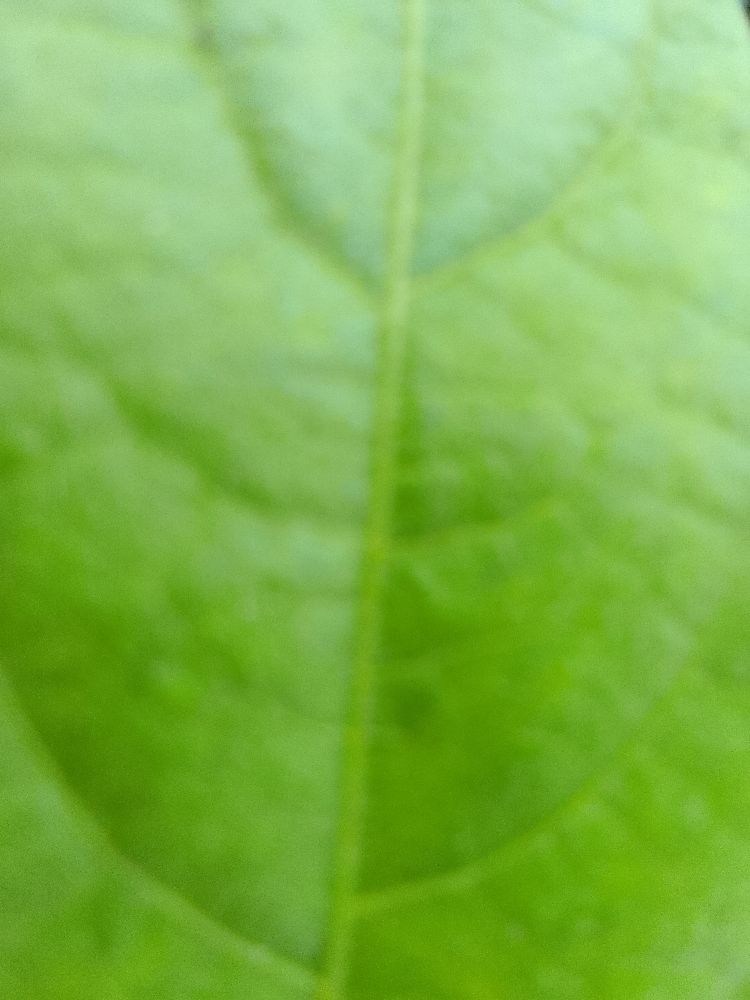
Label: healthy